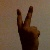
The image shows a hand gesture representing the number 2 in Indian Sign Language.